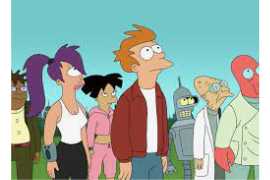
Portrait style: Cartoon Portrait